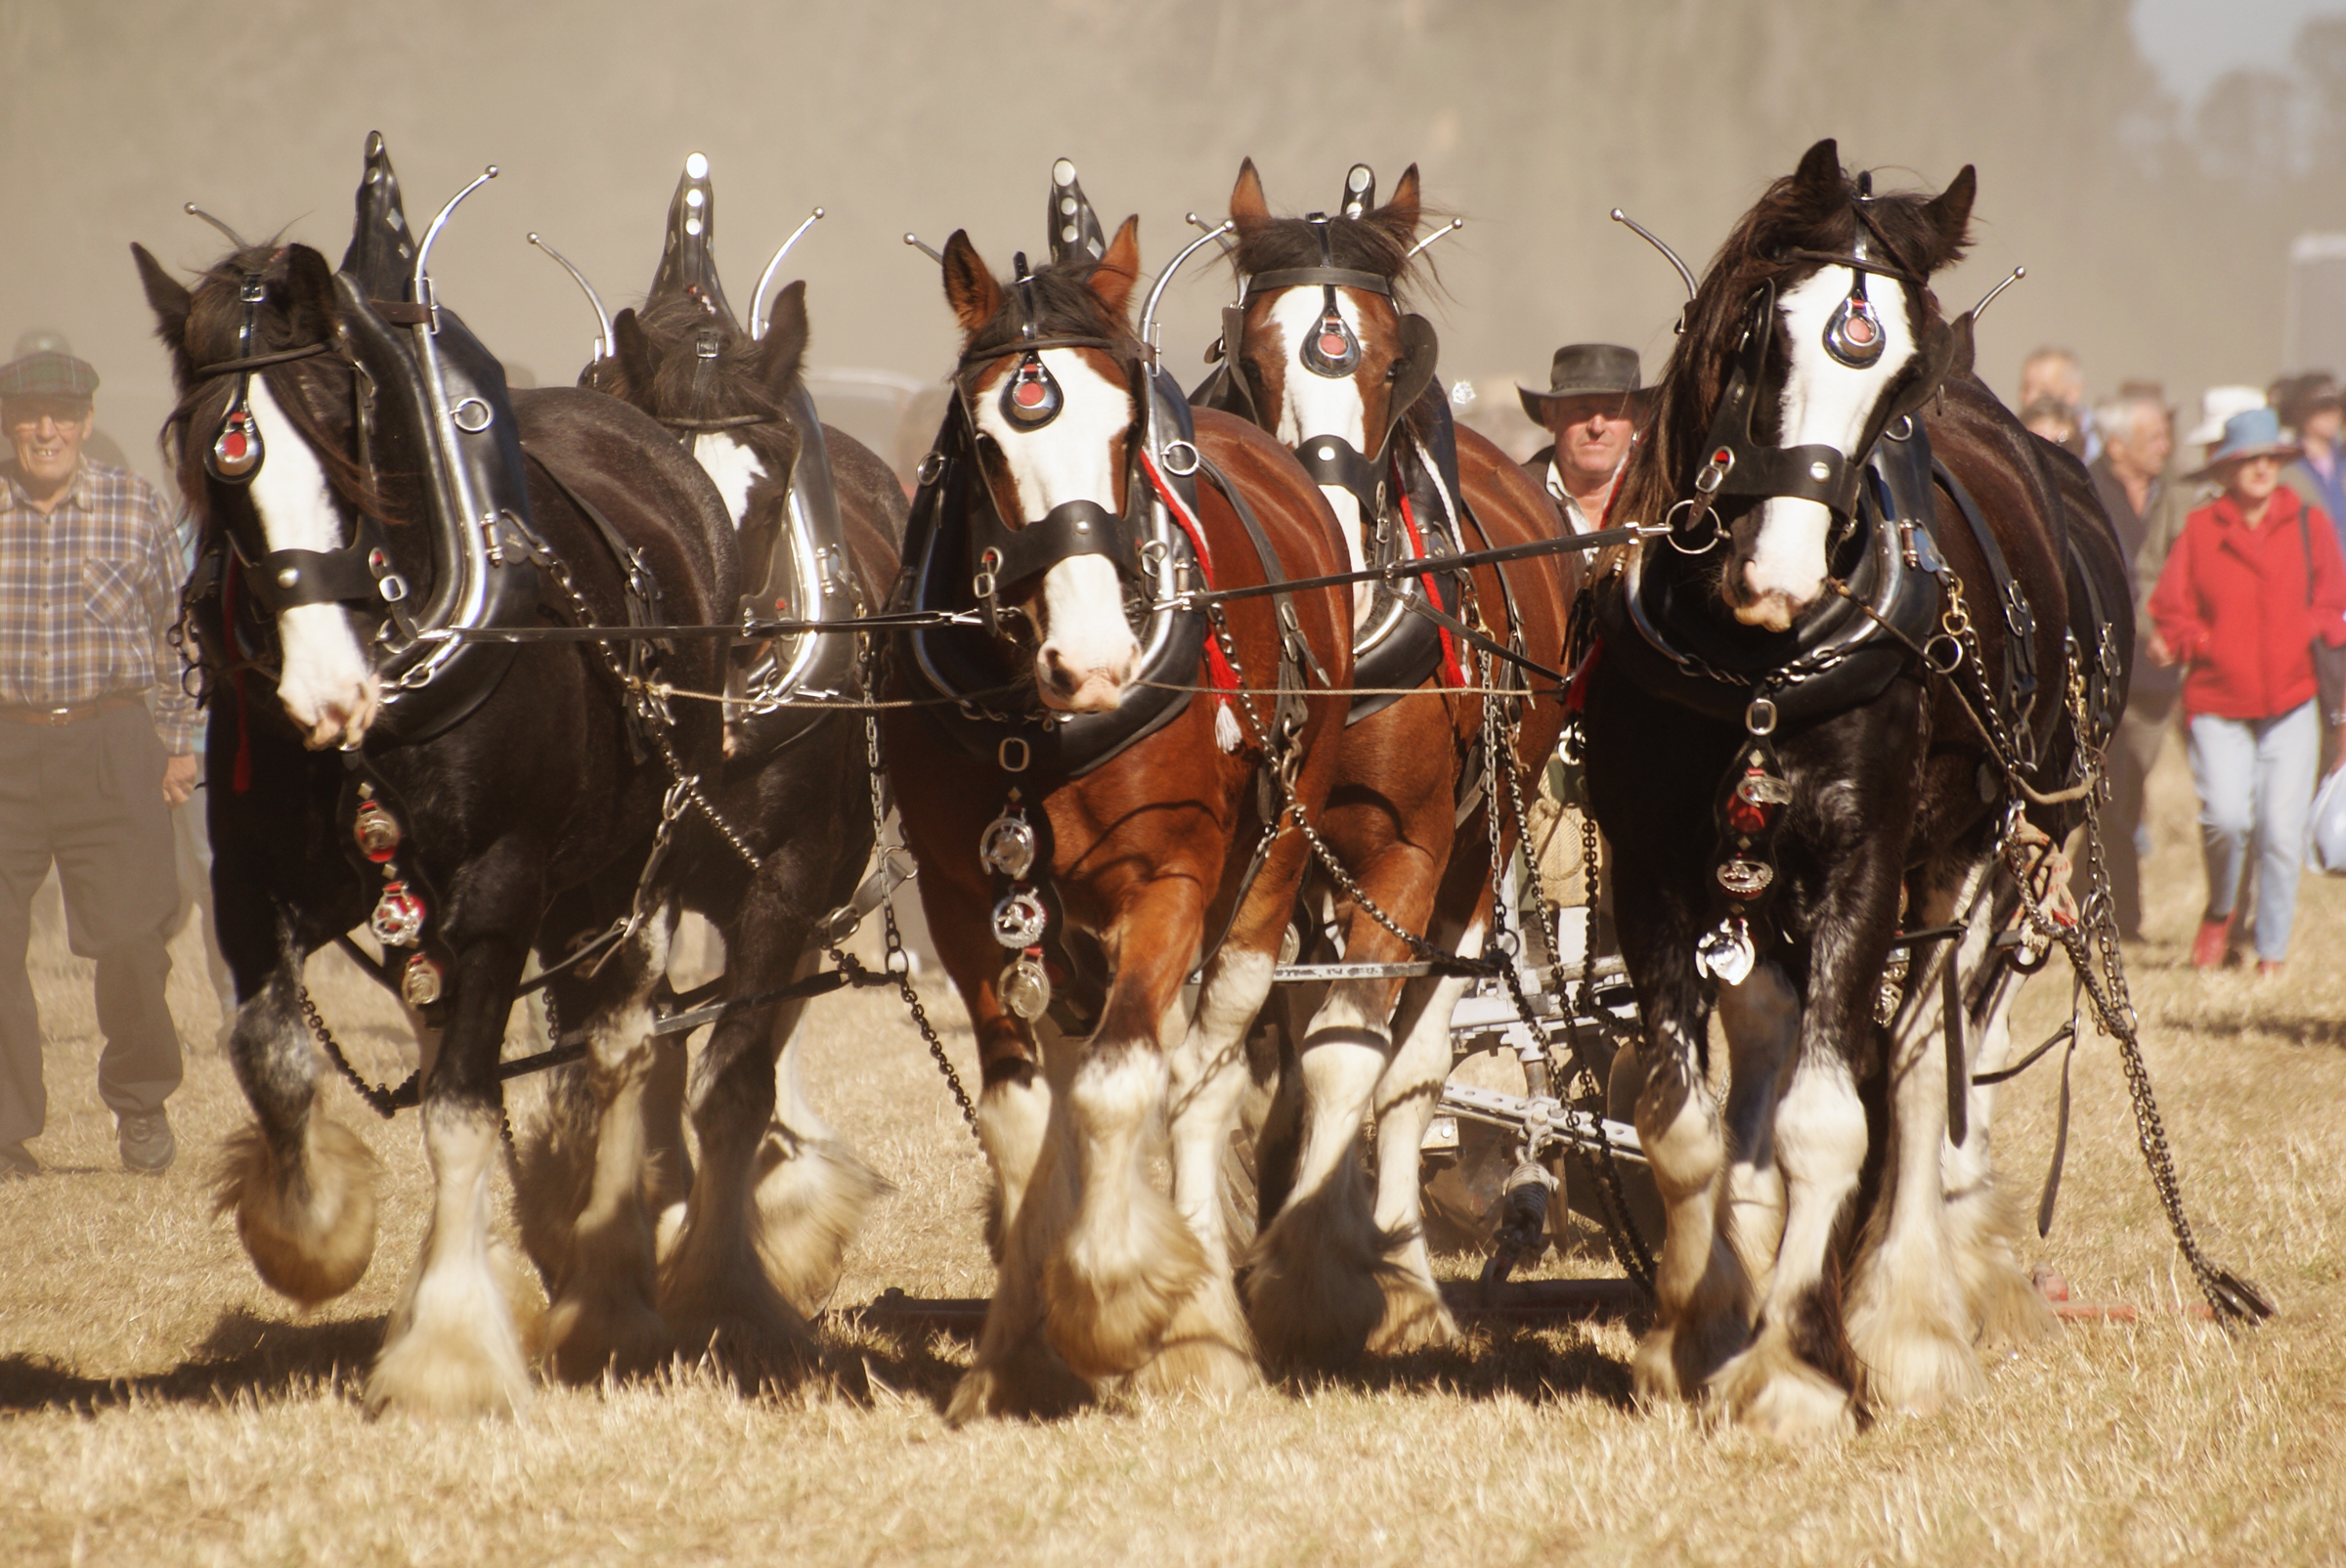
farming, horse, rein, bridle, horses, draft, sports, sonyalpha, ploughing, plowing, drafthorses, drafthorse, clydsdale, shire, draught, western riding, equestrianism, pack animal, horse like mammal, mustang horse, horse harness, animal sports, english riding, equestrian sport, endurance riding